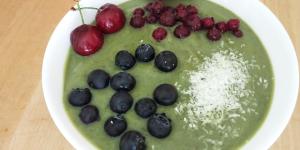
smoothie verde de espinacas y aguacate